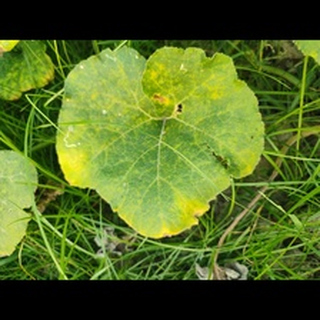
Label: pumpkin_downy_mildew